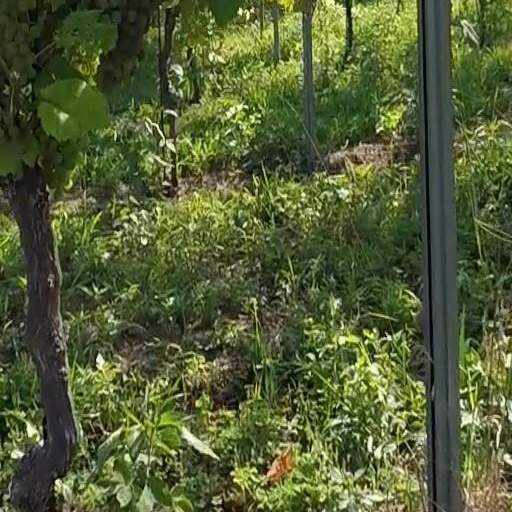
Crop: grape